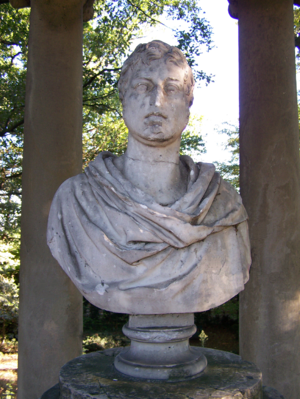
Alessandro Annoni, cinquième comte de Cerro Pieve San Giulano, né à Milan en 1770, et mort à Milan le 13 septembre 1825), est un homme politique italien